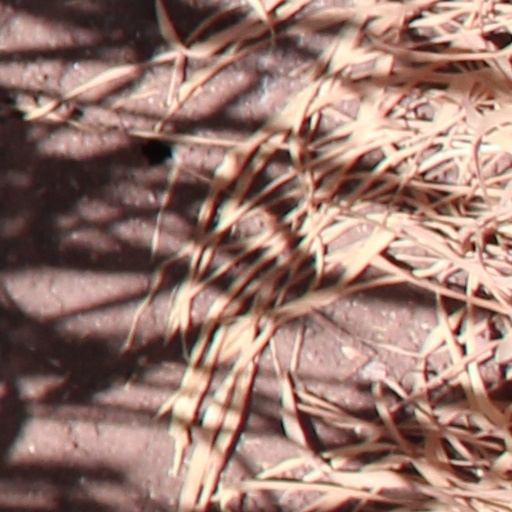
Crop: wheat